42nd Street Shuttle

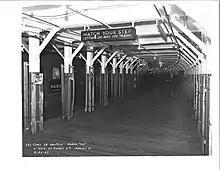
View of the wooden platform at Times Square over track 2 in 1947

The new, unused trackways of the planned station were covered with flooring and turned into a passageway between the Shuttle and Lexington Avenue stations. The shuttle reopened on September 28, 1918, with improved passageways and platforms. Track 2 at the Grand Central station was covered over by a wooden platform. A "New York Times" columnist later said that former southbound express track 2 was still usable for the first few hours of the shuttle's operation, but the wooden platform was placed over that track later the same day to allow shuttles to use former northbound express track 3, due to high demand for the shuttles on the former local tracks, numbered 1 and 4. On the walls of the stations, black bands (at Times Square) and green bands (at Grand Central) were painted to guide passengers to the shuttle platforms. The shuttle was meant to be "temporary," and by 1922, there were proposals for the shuttle to be replaced by a moving sidewalk.